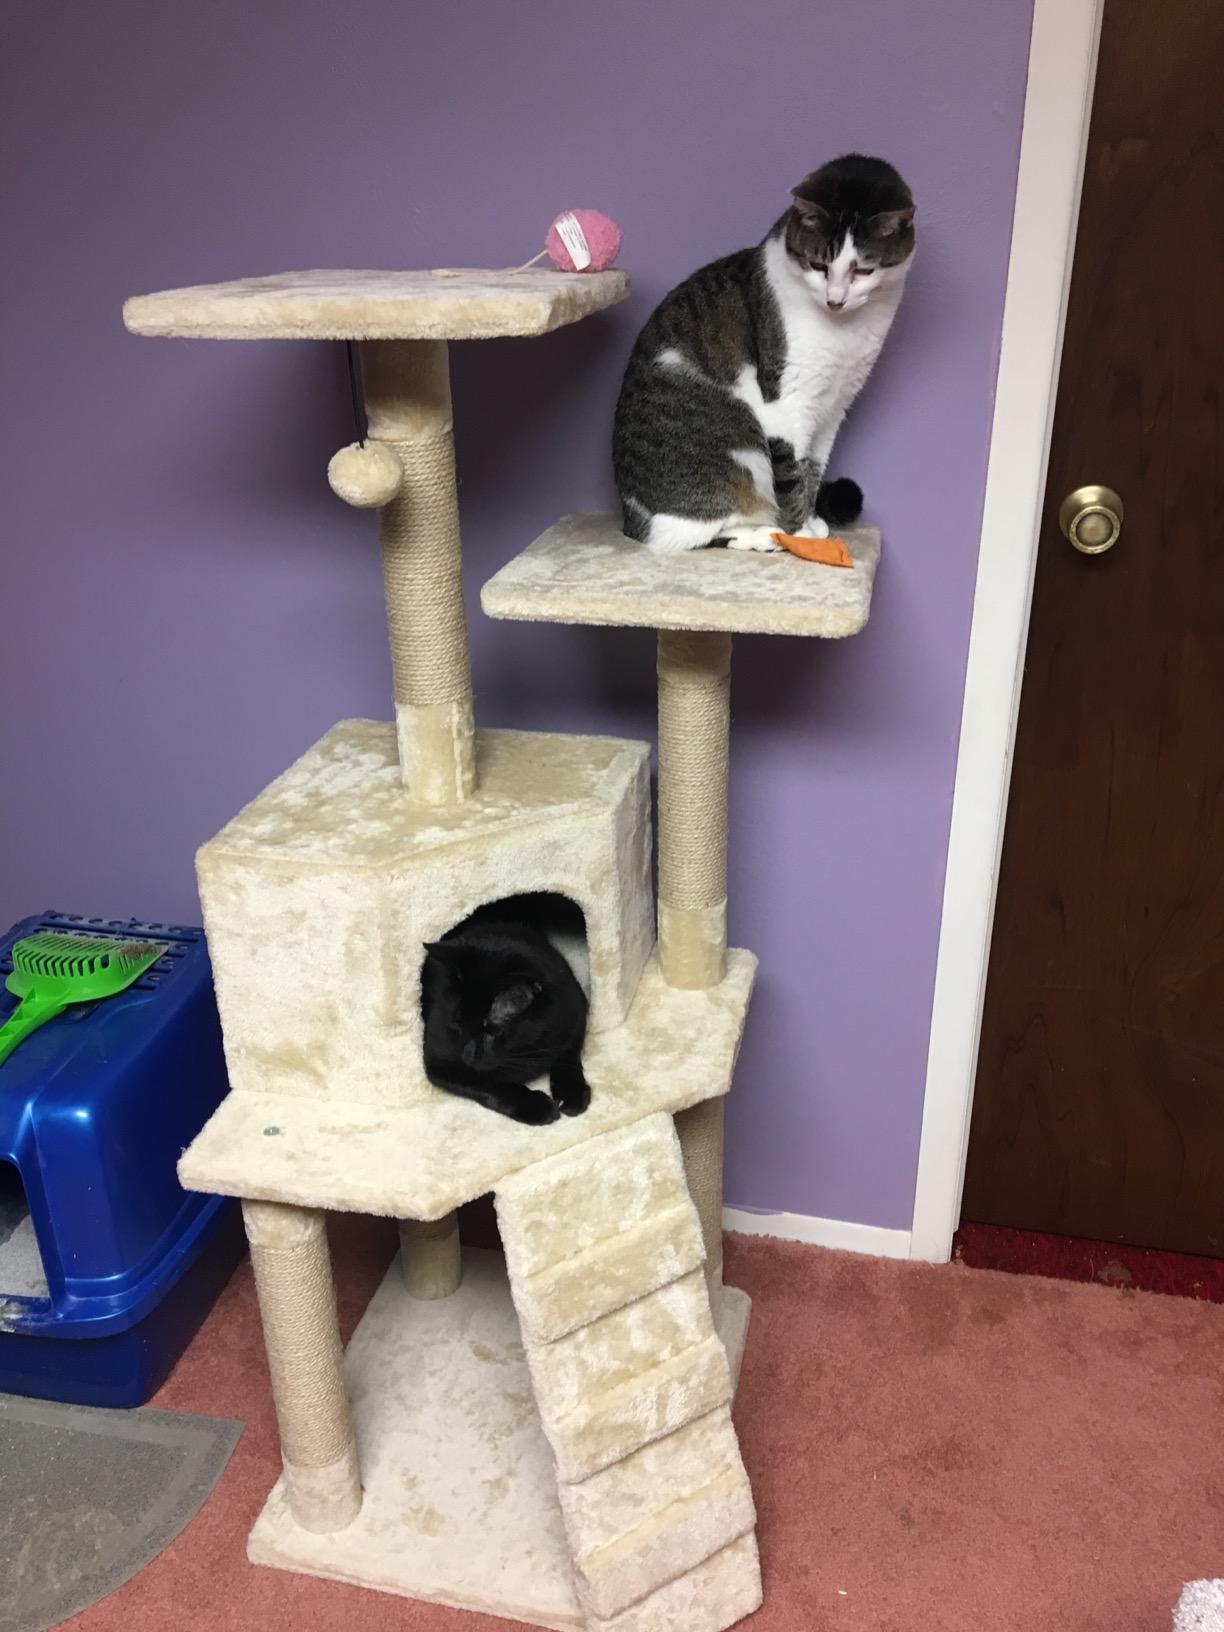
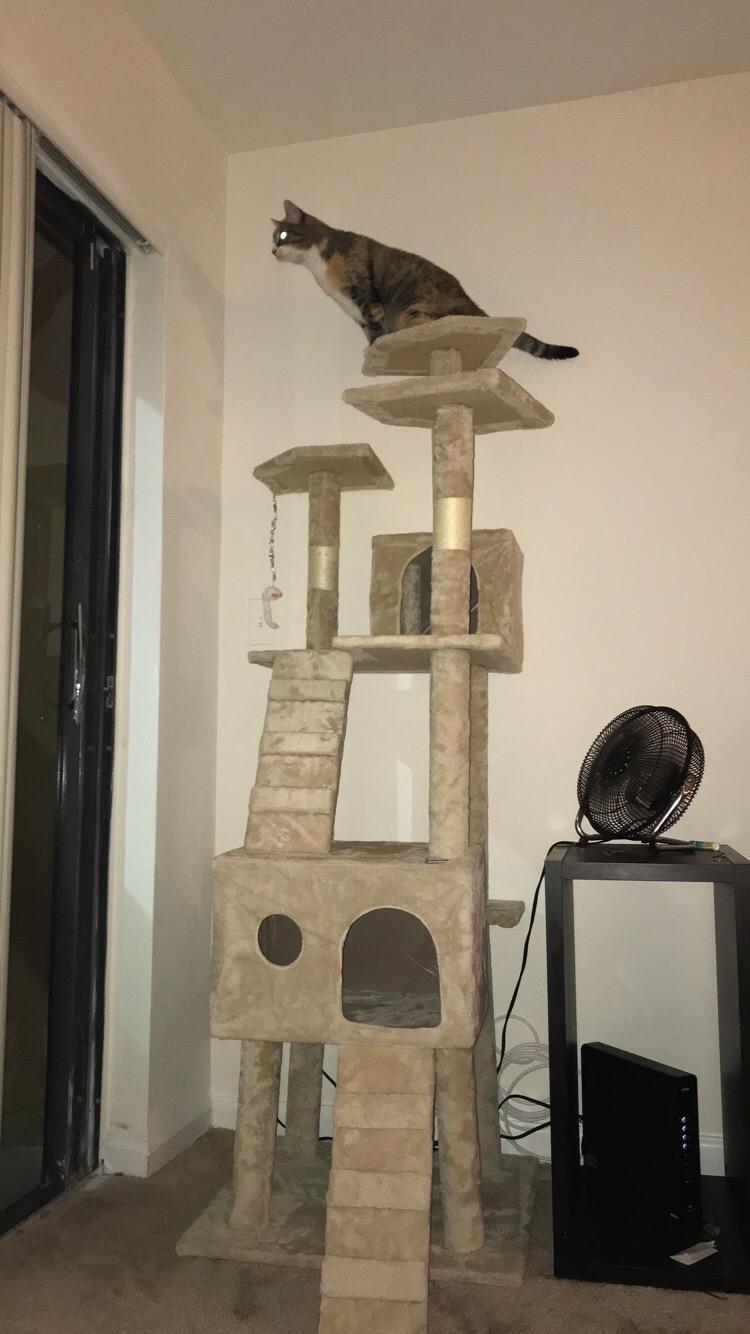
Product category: items_cat tree
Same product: no